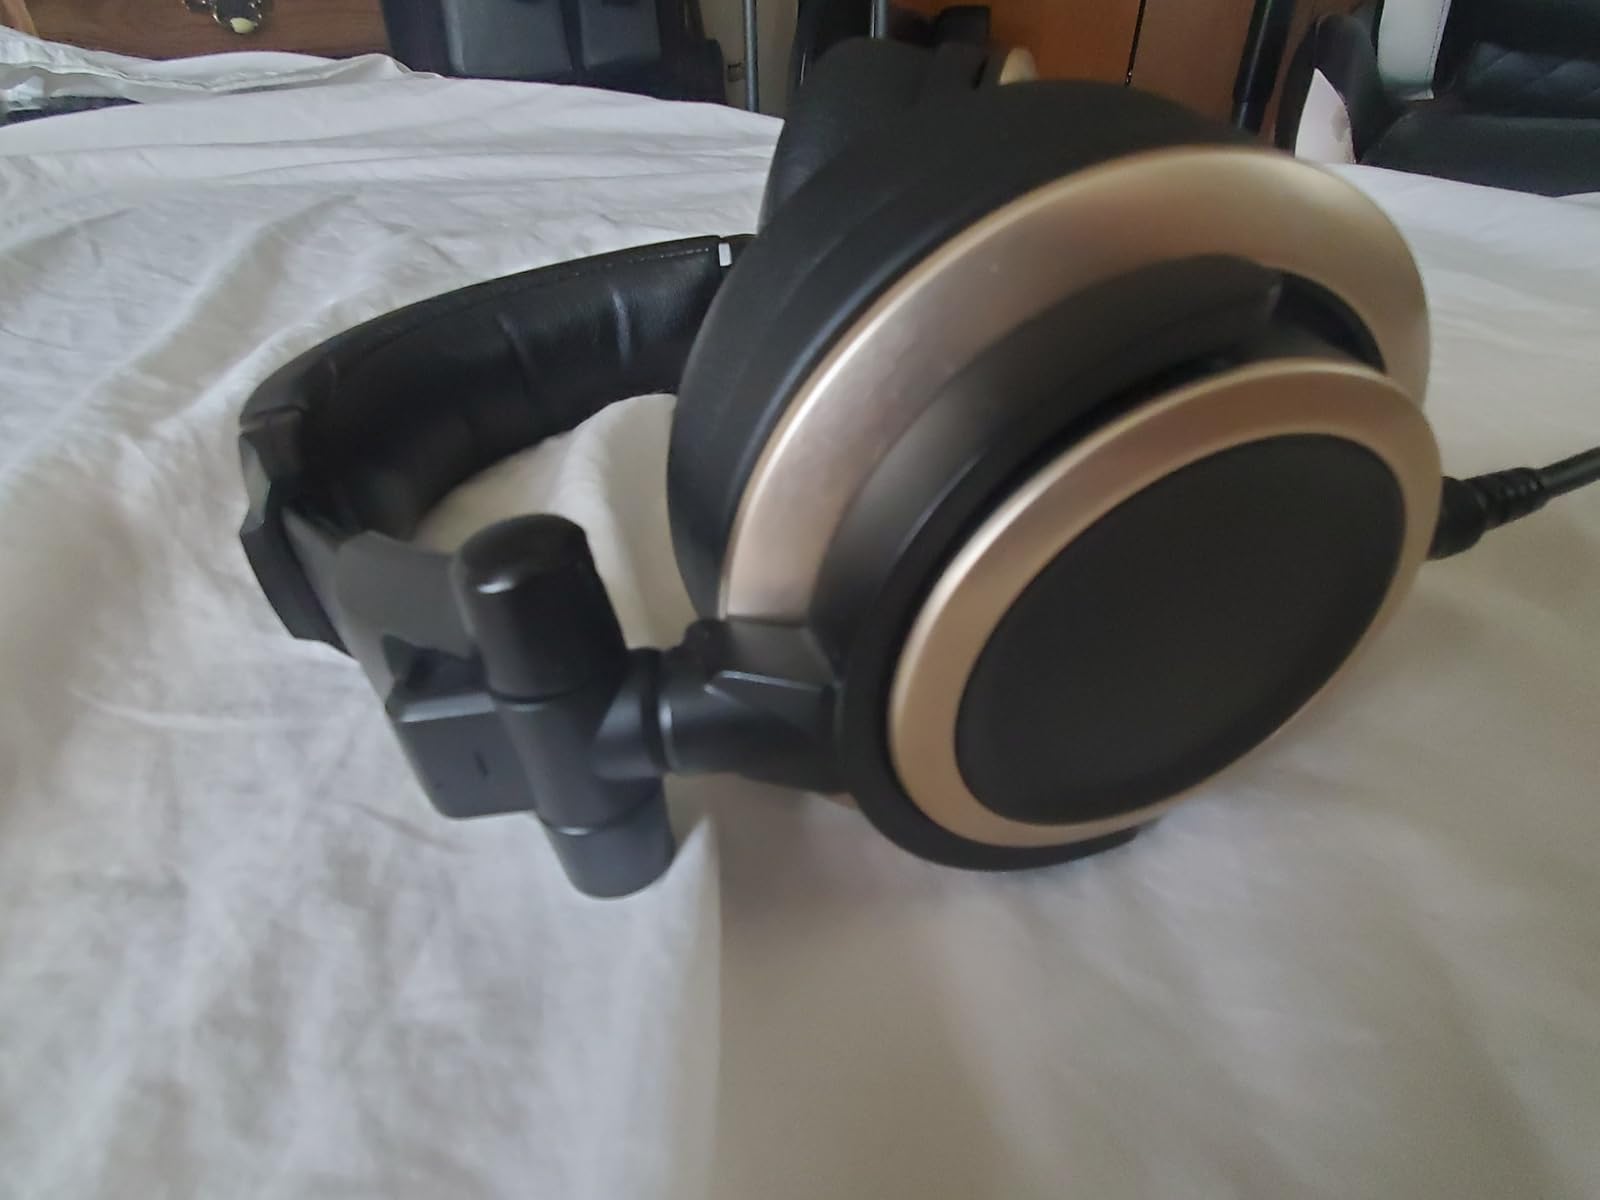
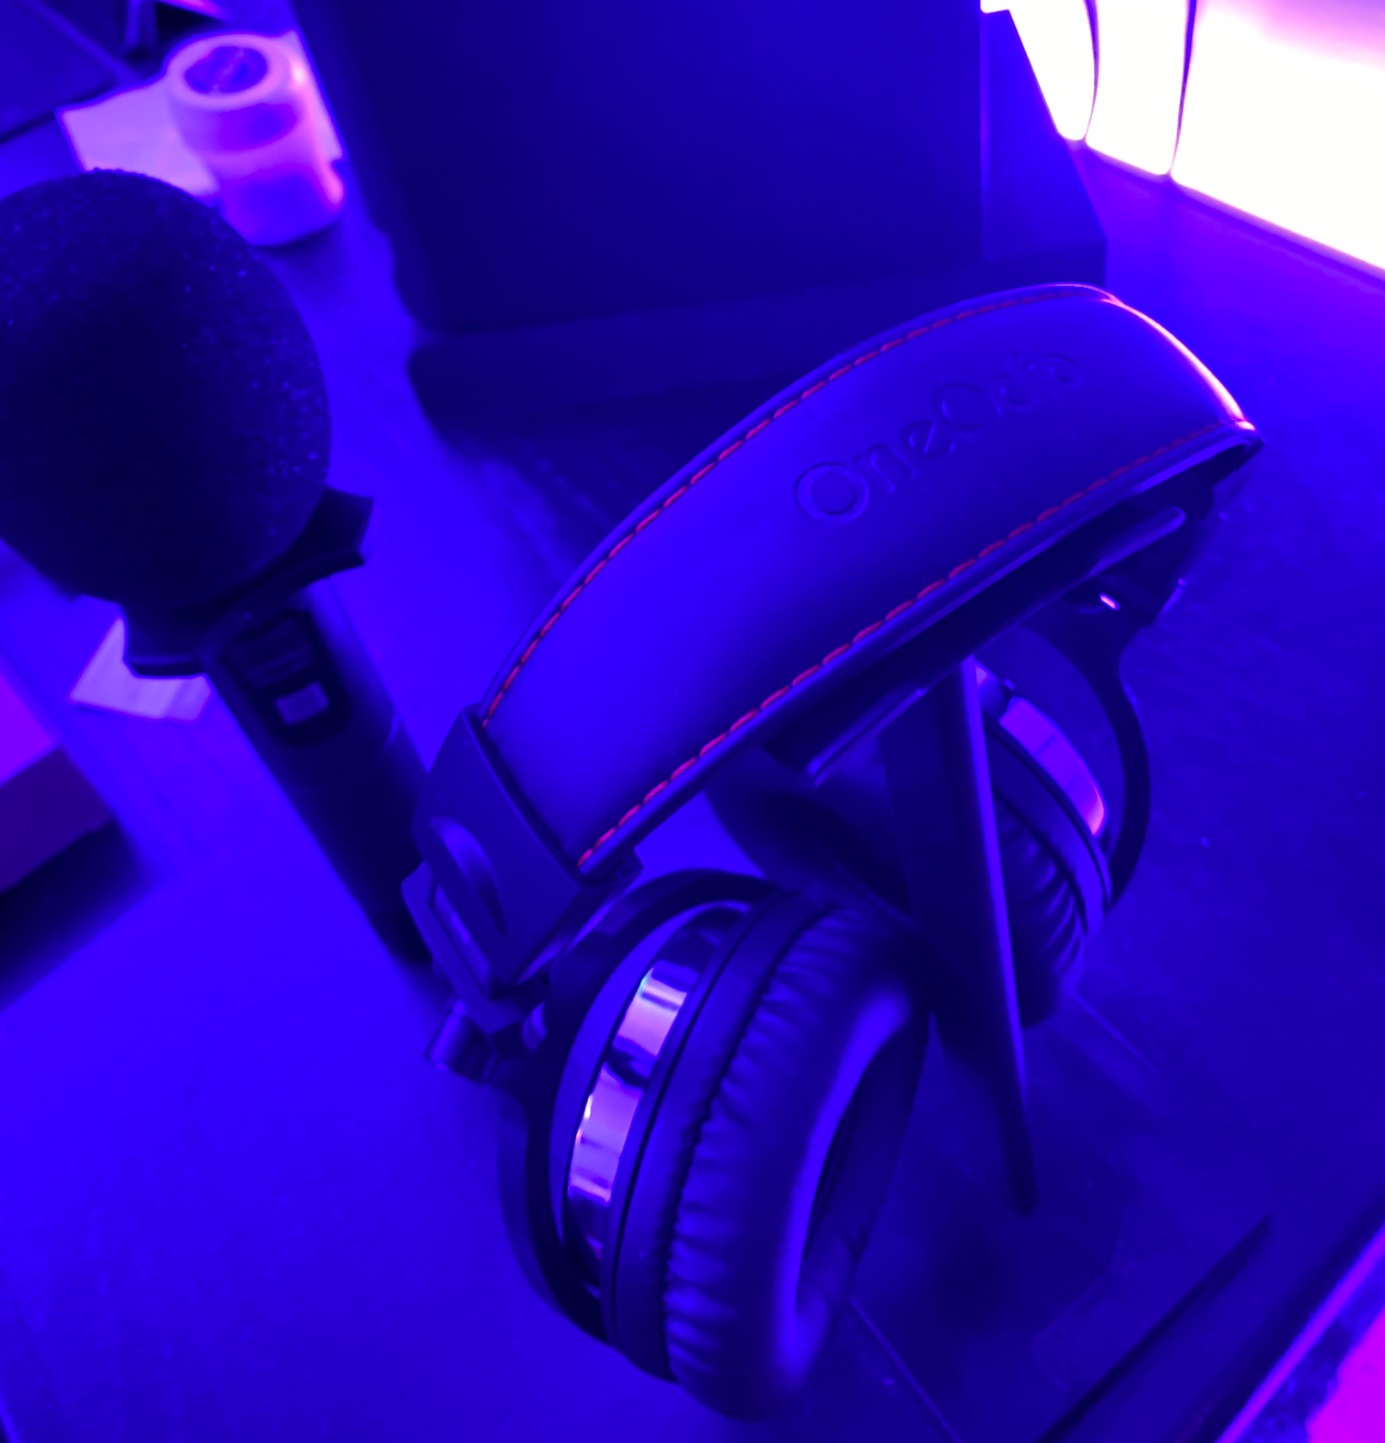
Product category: headphones
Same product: no